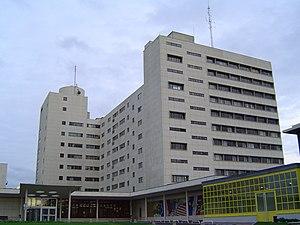
Hôpital Mémorial France - États-Unis avec sa fresque sur la droite
Saint-Lô est une commune française de 19 116 habitants, située dans le département de la Manche et la région Normandie. Deuxième plus grande ville de la Manche par le nombre d'habitants après Cherbourg-en-Cotentin, elle accueille la préfecture du département. Elle est également chef-lieu d'un arrondissement et bureau centralisateur de deux cantons.
Un système d'information hospitalier est un système d'information appliqué au secteur de la santé, et plus particulièrement aux établissements de santé.